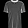
Label: T - shirt / top